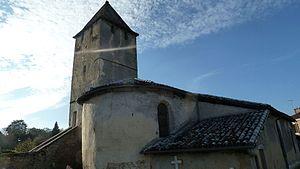
Eglise de Saint Cricq coté cimetière
Saint-Cricq-Villeneuve est une commune du Sud-Ouest de la France, située dans le département des Landes.